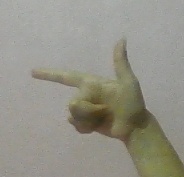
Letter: yaa